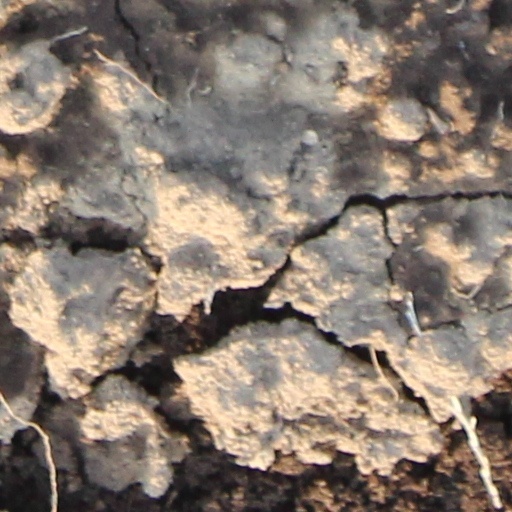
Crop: wheat